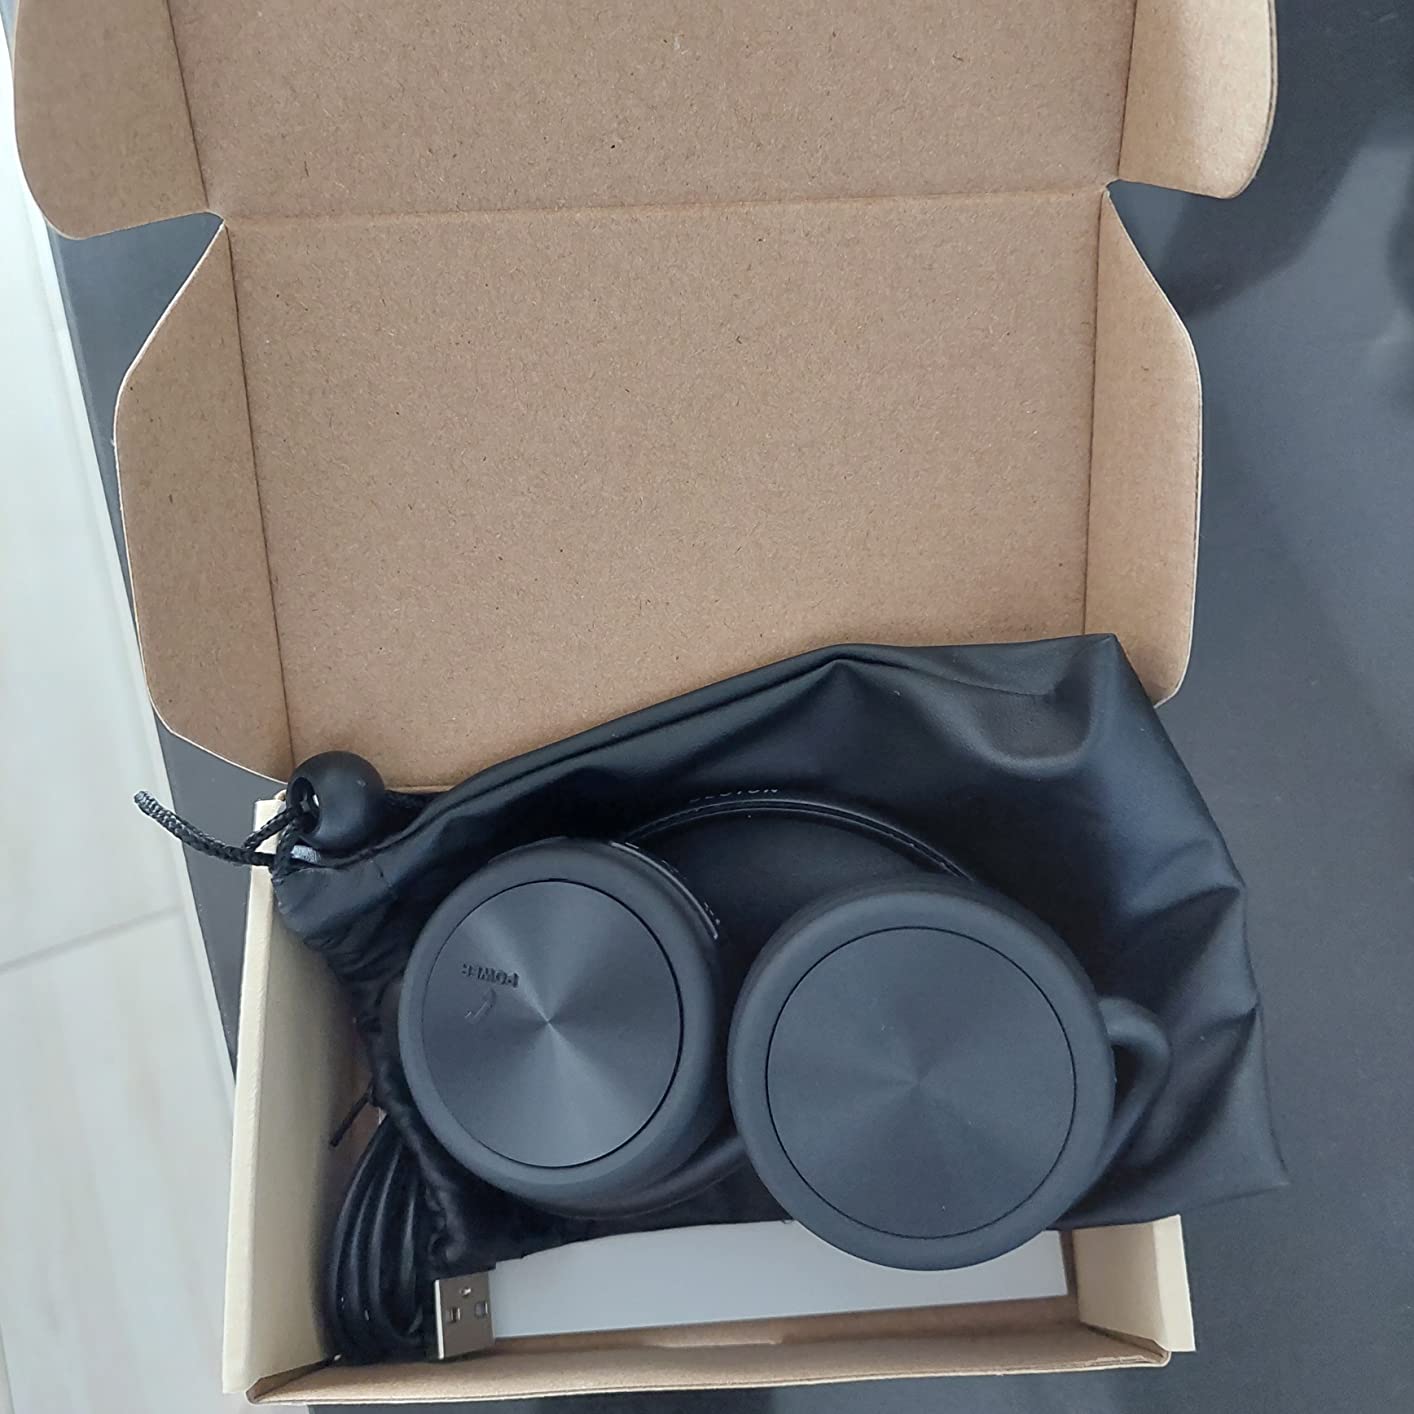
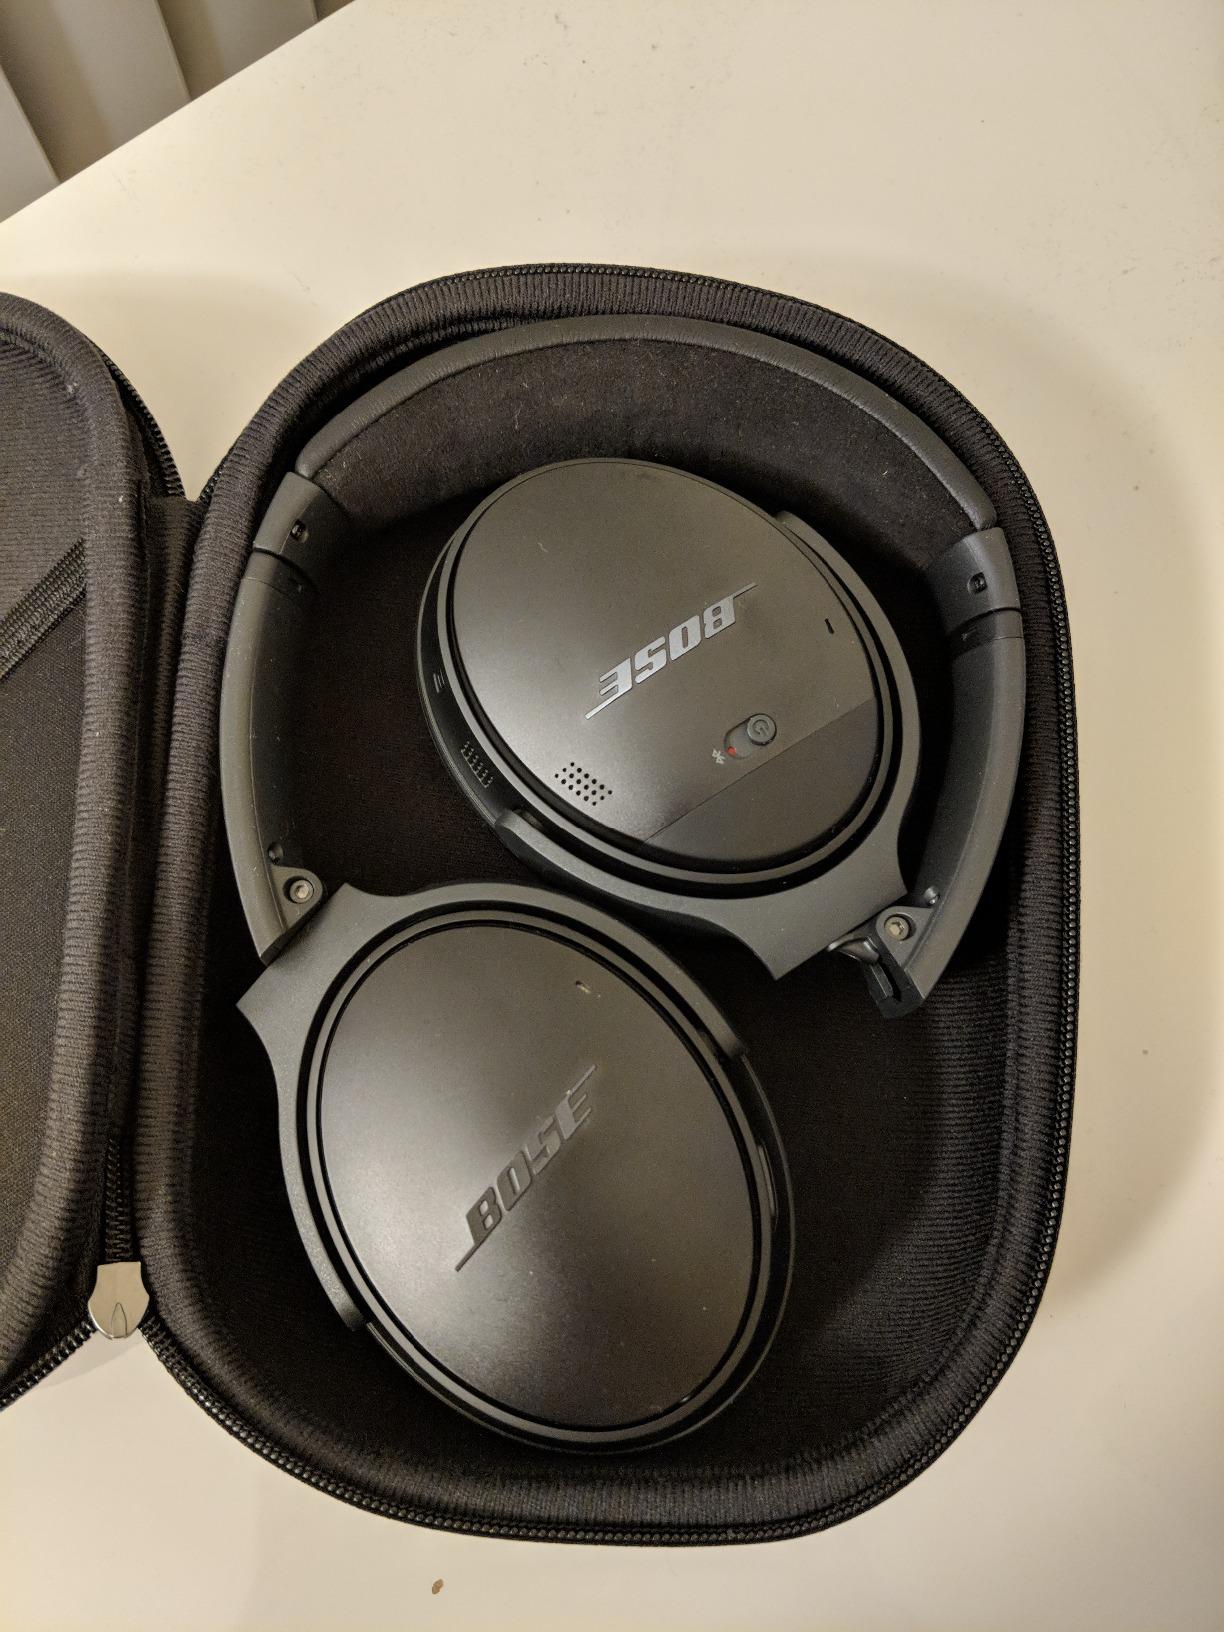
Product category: headphones
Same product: no